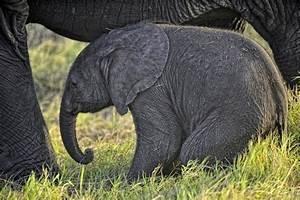
elephant